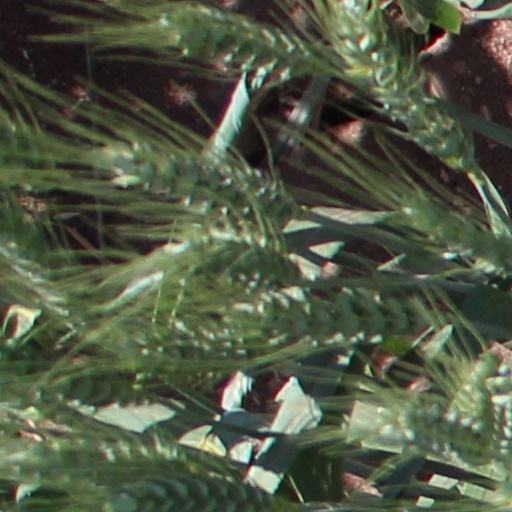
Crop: wheat